Tułowice Mansion

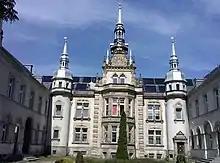
Tułowice Mansion

The Palace in Tułowice in southwestern Poland dates from the turn of the eighteenth and nineteenth centuries. It was built around 1800 for Francis of Lasocki and likely designed by Hilary Szpilowski, who created many classicist palaces in the Mazovia region. The Tułowice Mansion is one of the region's most beautiful landowners' residences. It exhibits harmony of form, architectural beauty and atmosphere.